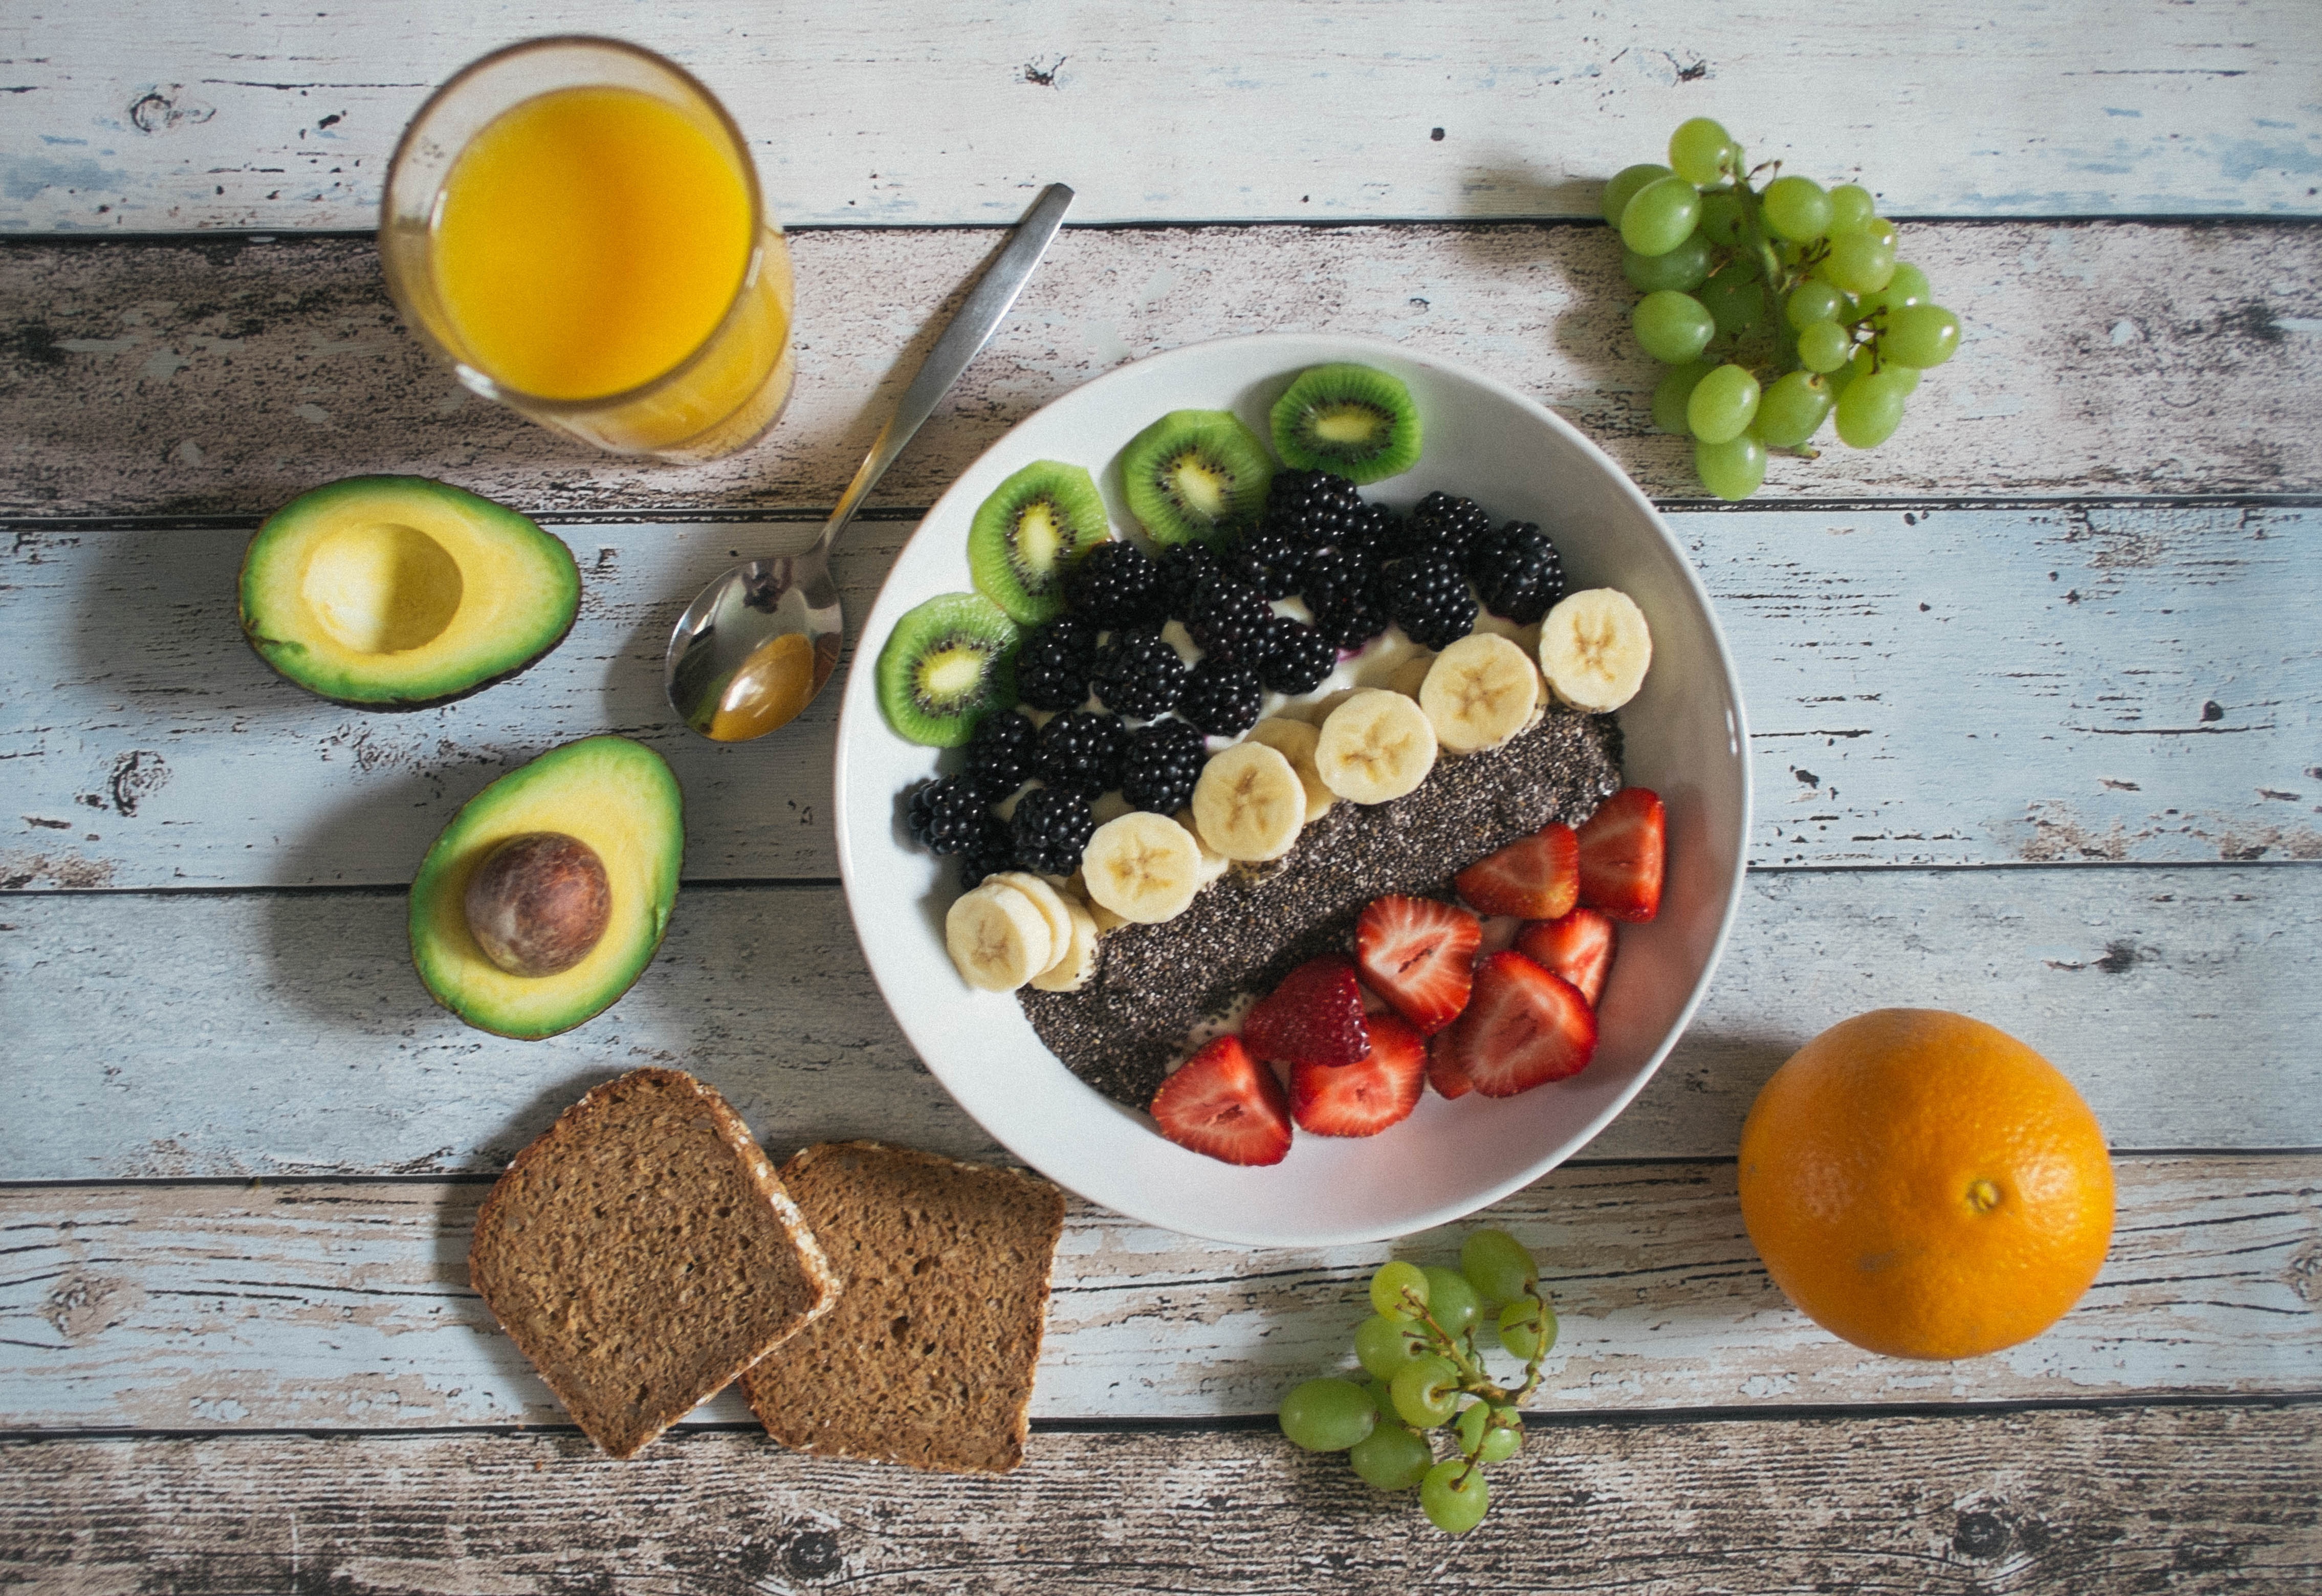
plant, fruit, orange, food, produce, breakfast, blackberry, flowering plant, land plant